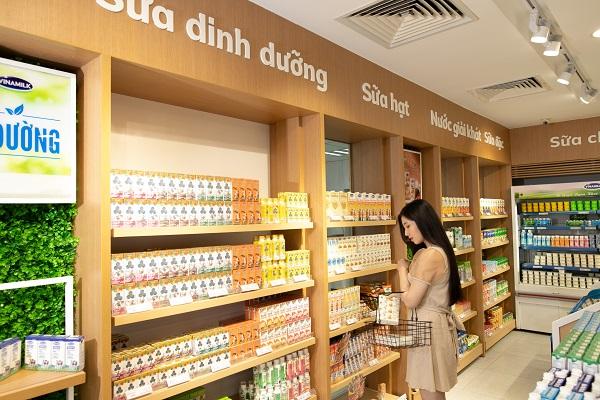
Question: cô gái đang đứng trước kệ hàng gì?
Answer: đang đứng trước kệ hàng sữa hạt